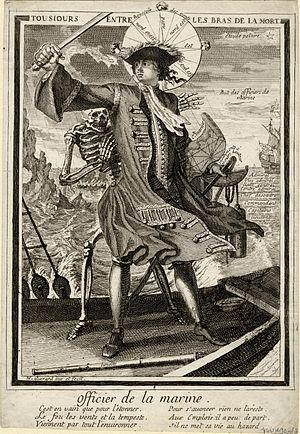
Gravure allégorique sur les officiers de marine, vers 1700. ""Toujours entre les bras de la mort"""